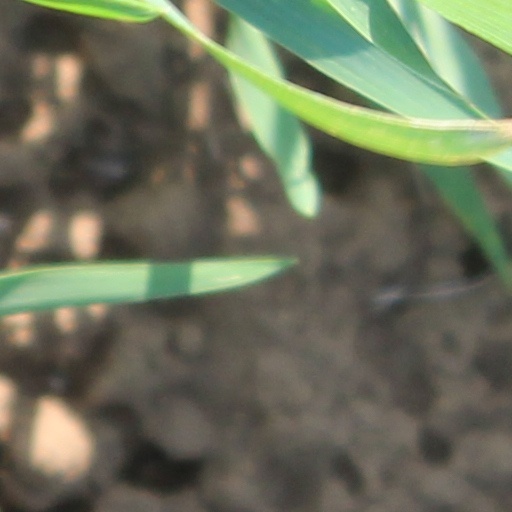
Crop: wheat